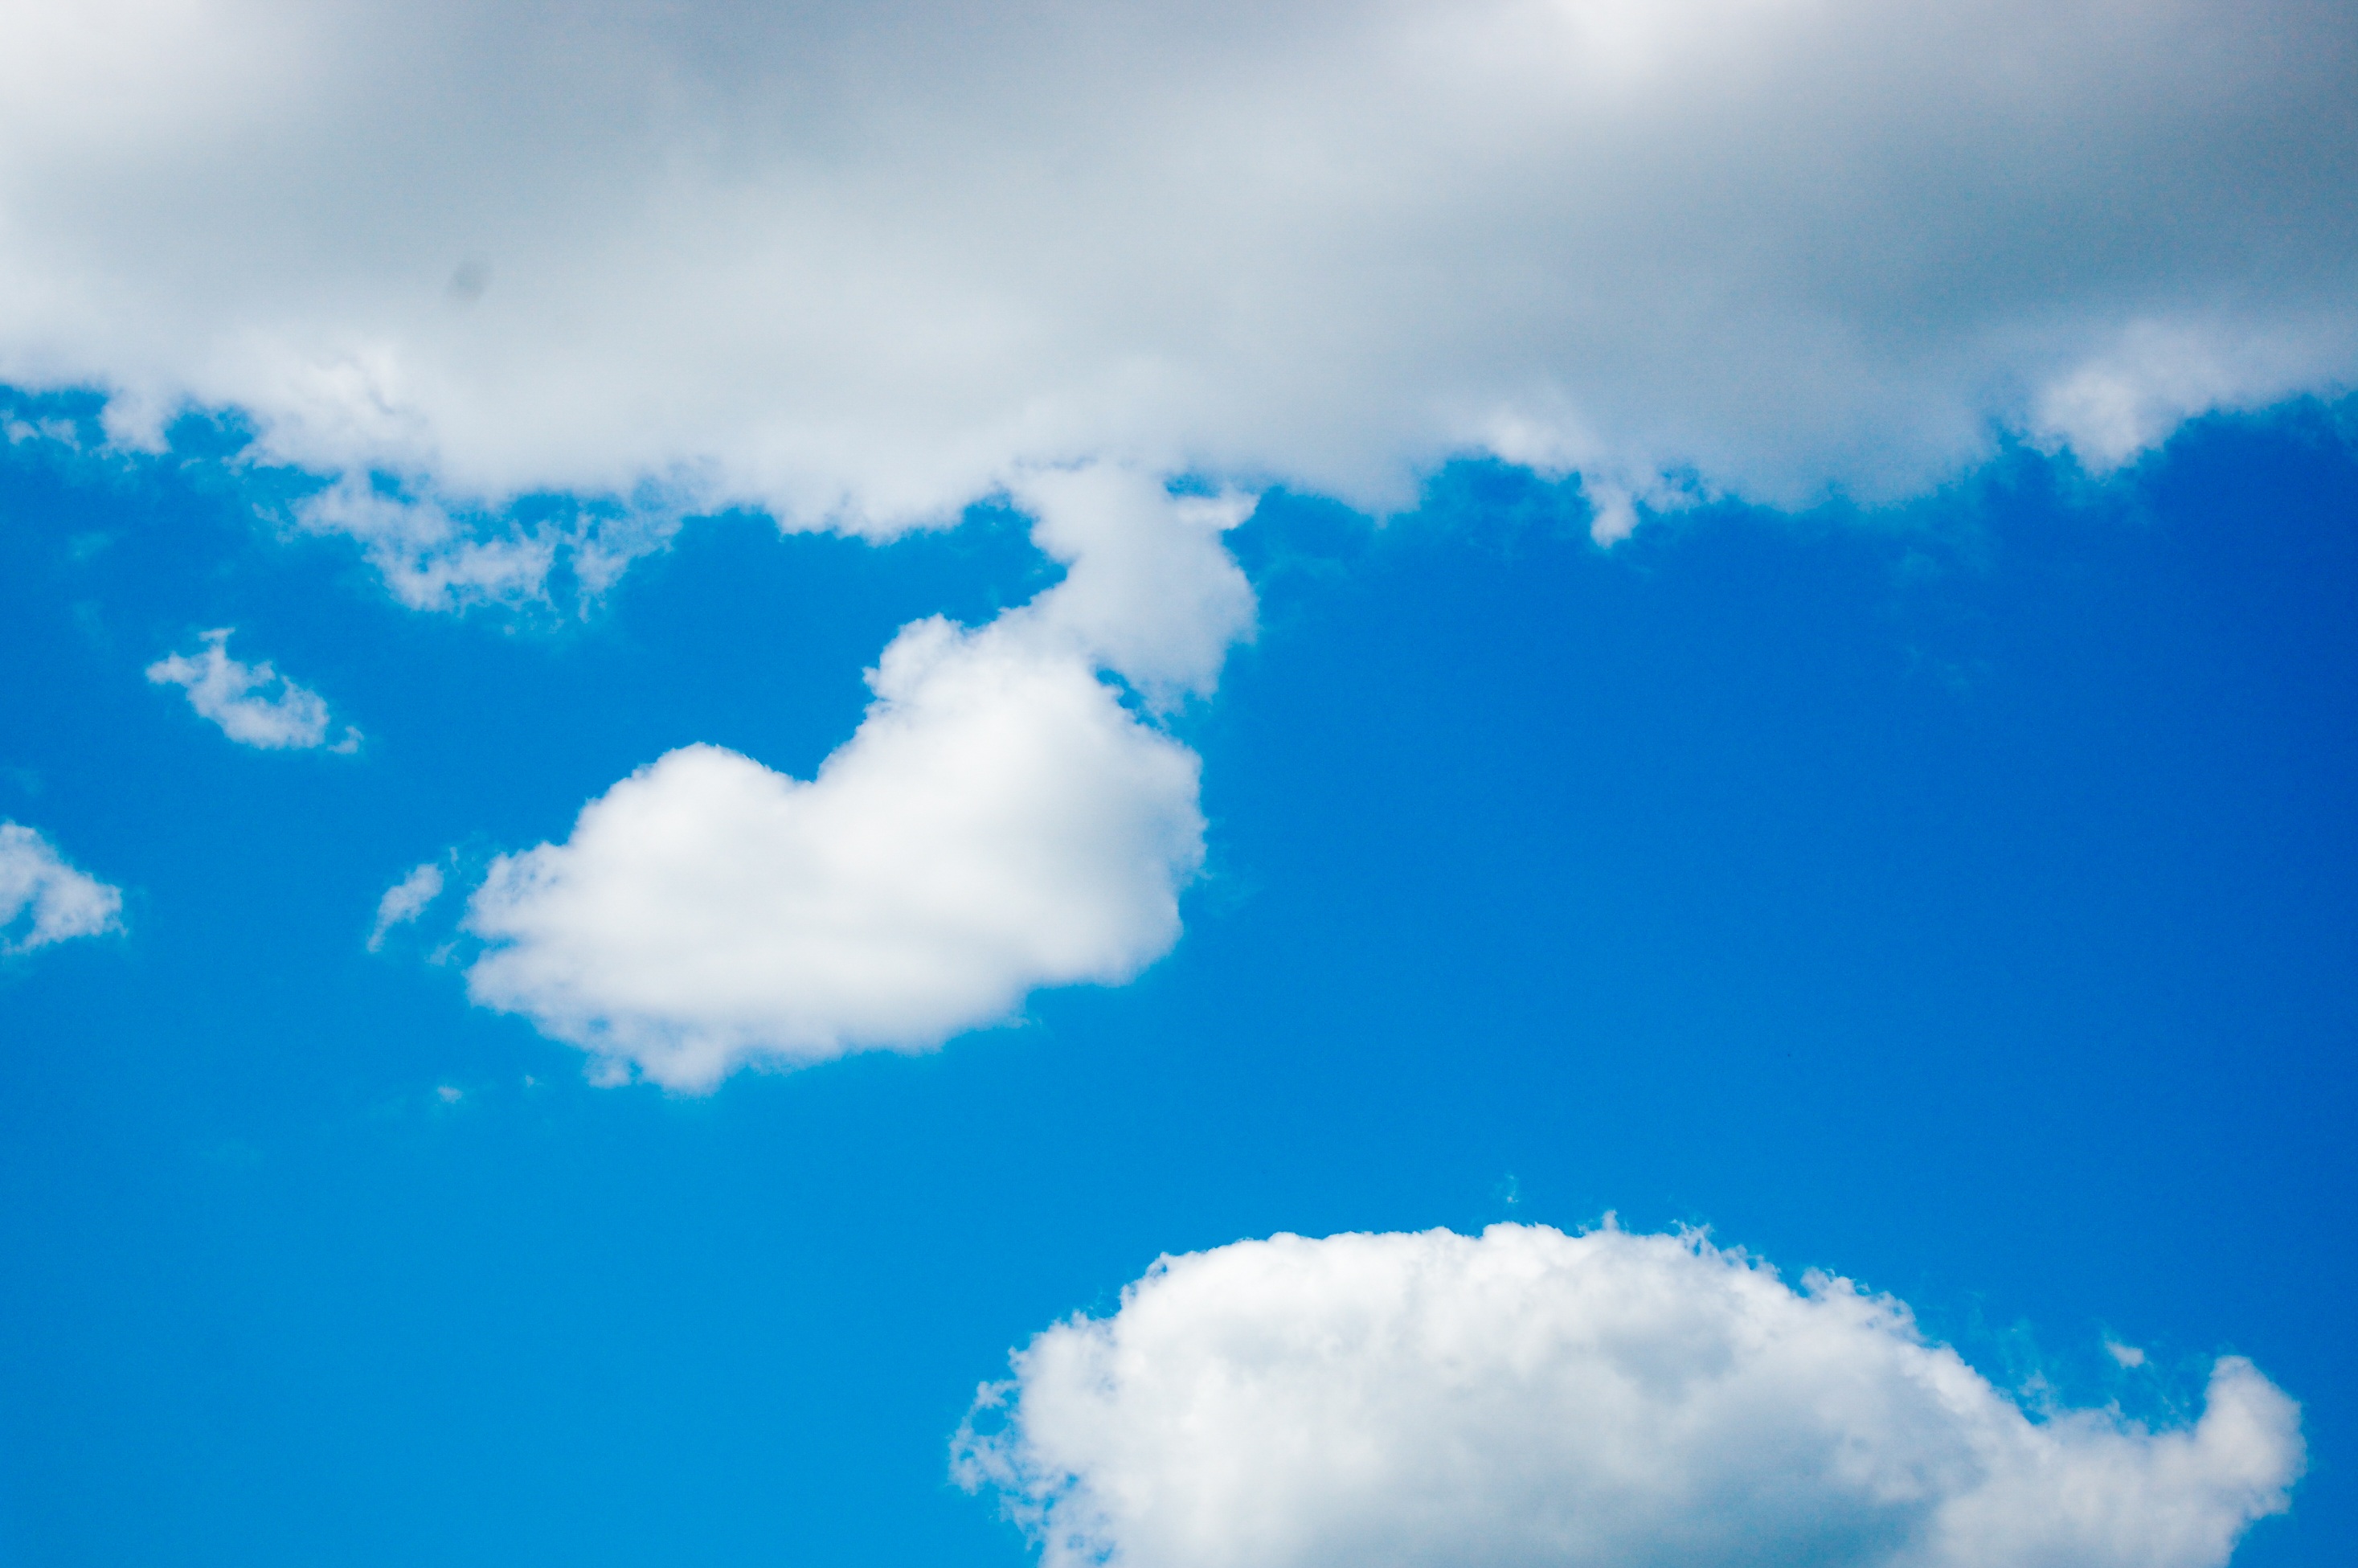
horizon, cloud, sky, sunlight, atmosphere, daytime, cumulus, blue, clouds, meteorological phenomenon, atmosphere of earth